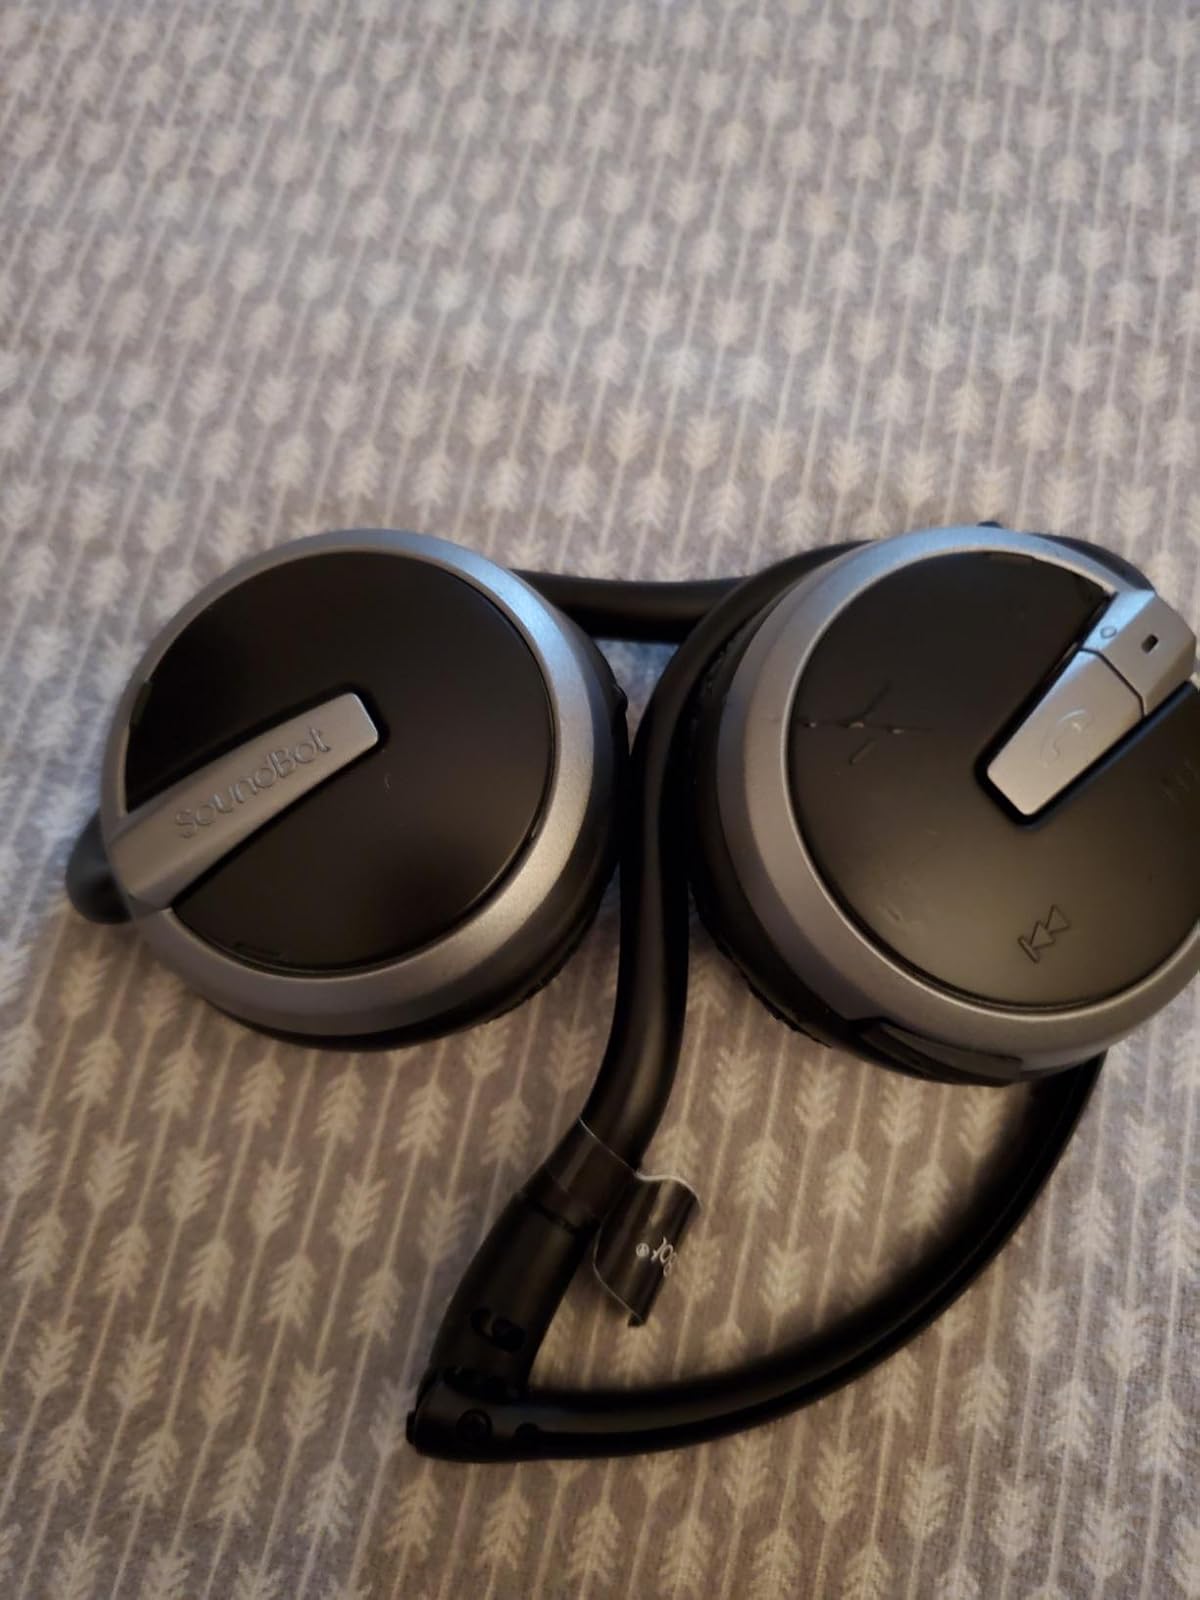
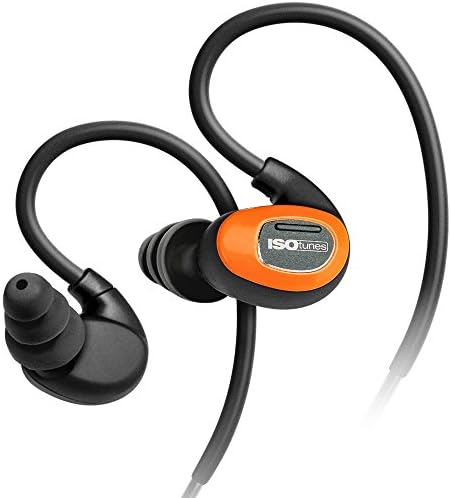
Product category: headphones
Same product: no